ELISA

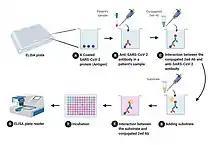
Schematic flowchart: ELISA and COVID-19 doi.org/10.7717/peerj.10180

ELISA is as of 2023 the primary method of plant pathogen detection worldwide.